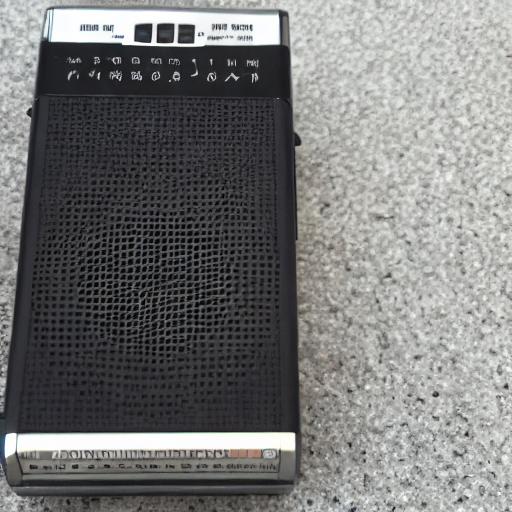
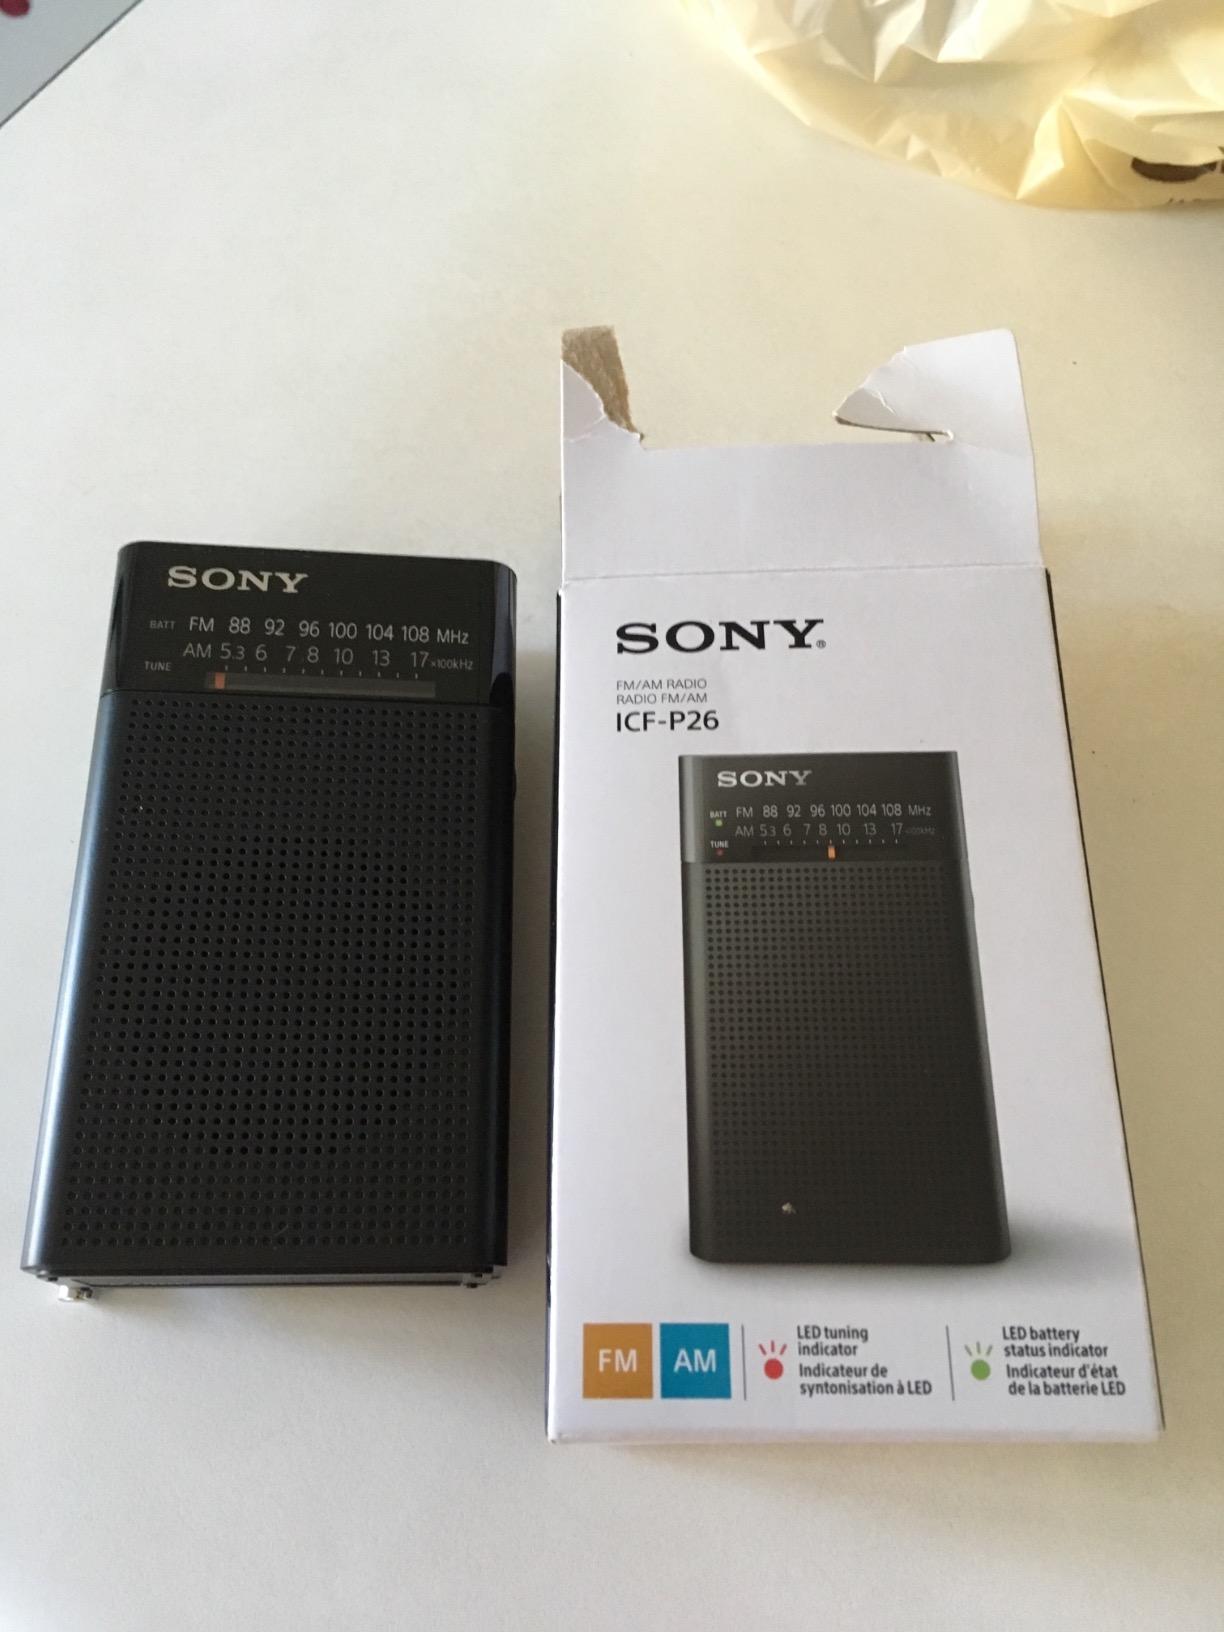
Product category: radio
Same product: no